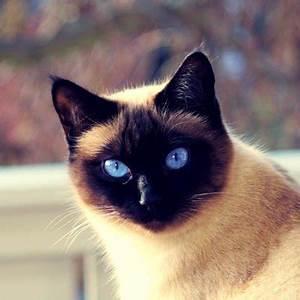
cat